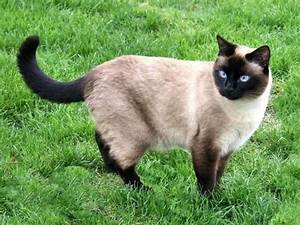
Label: cat